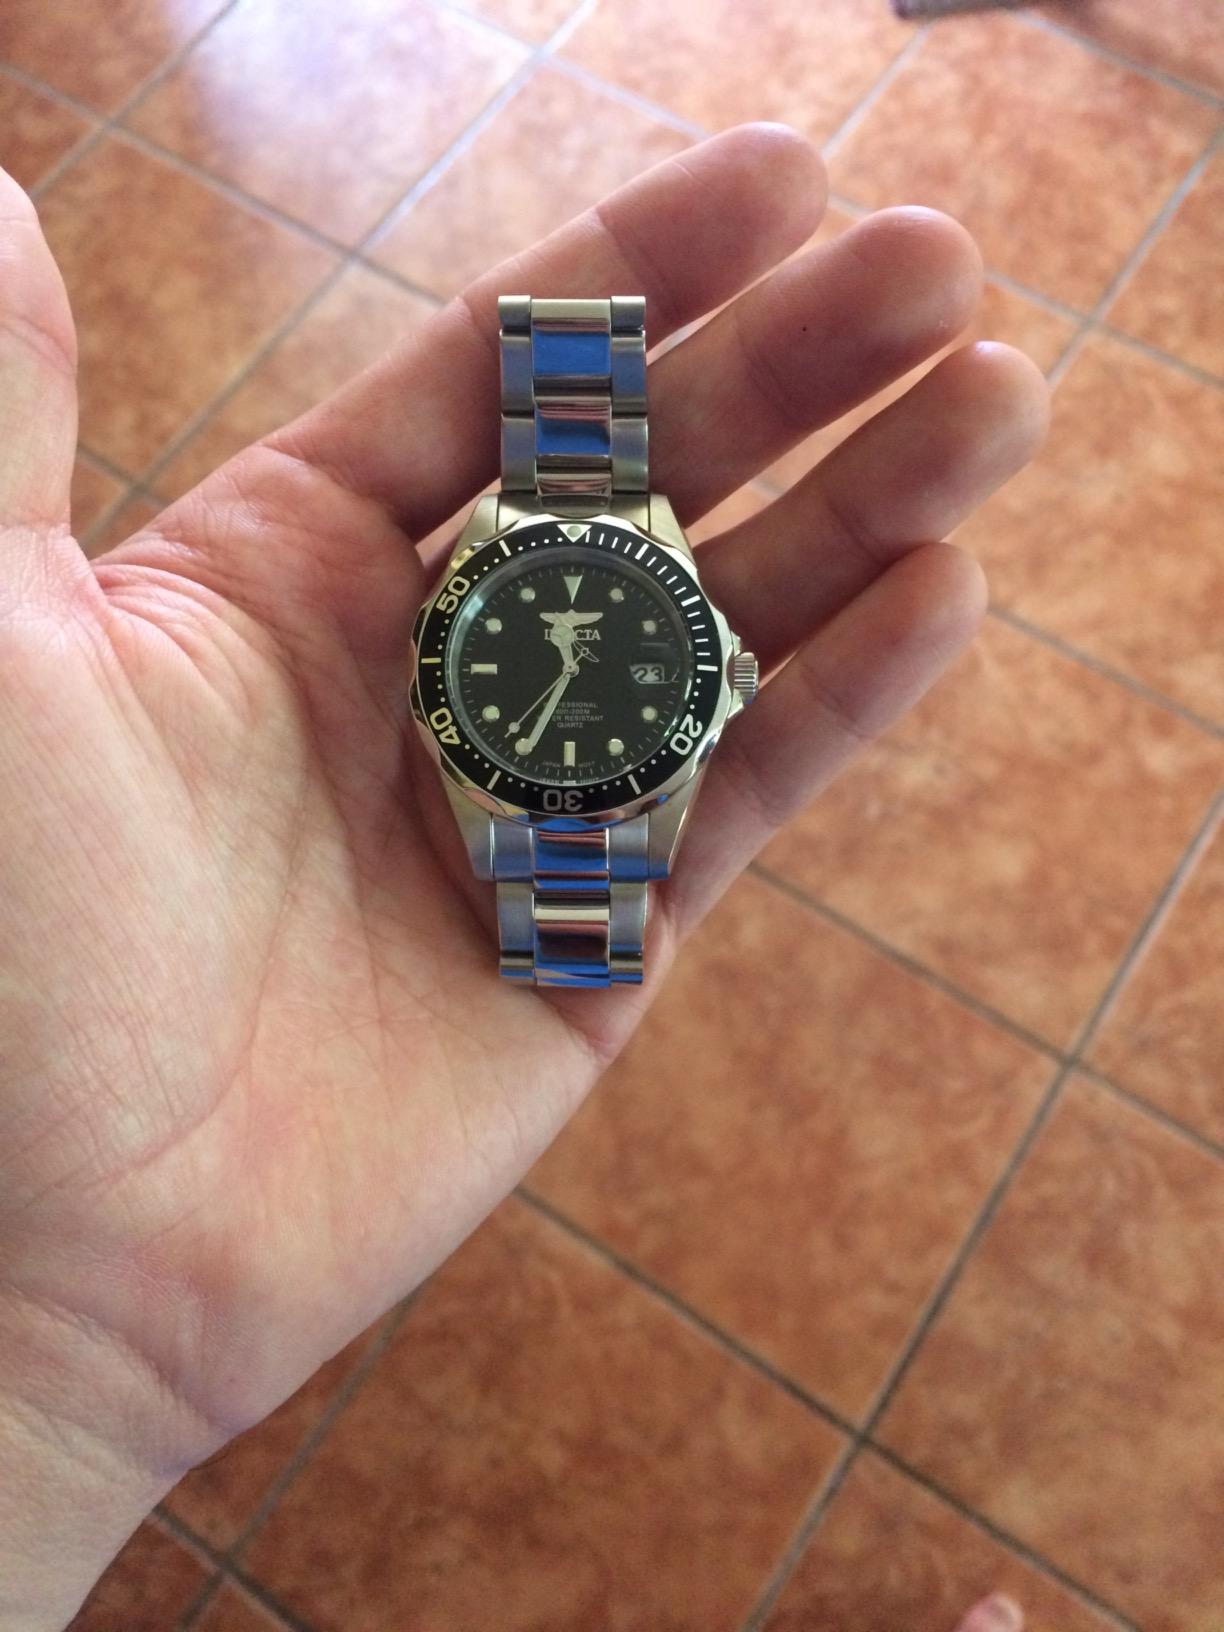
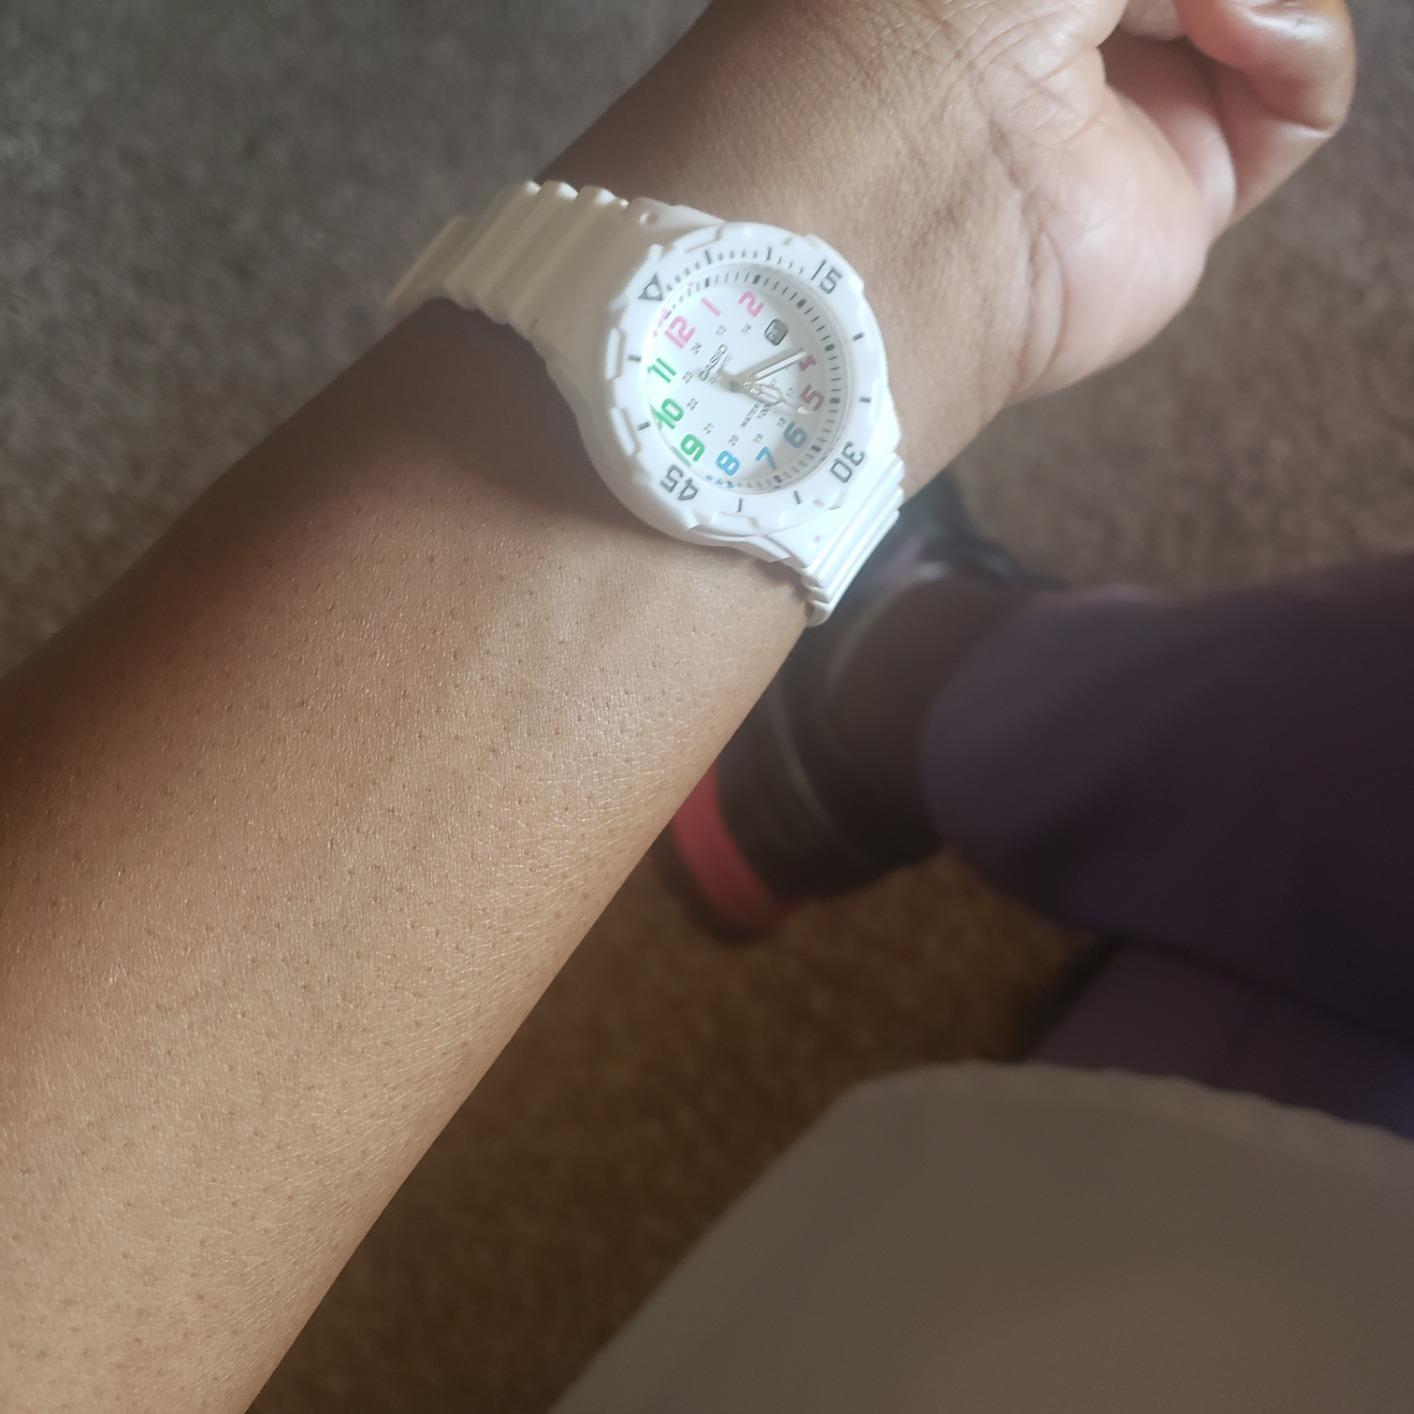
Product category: accessories_watch
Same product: no